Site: brandenburg
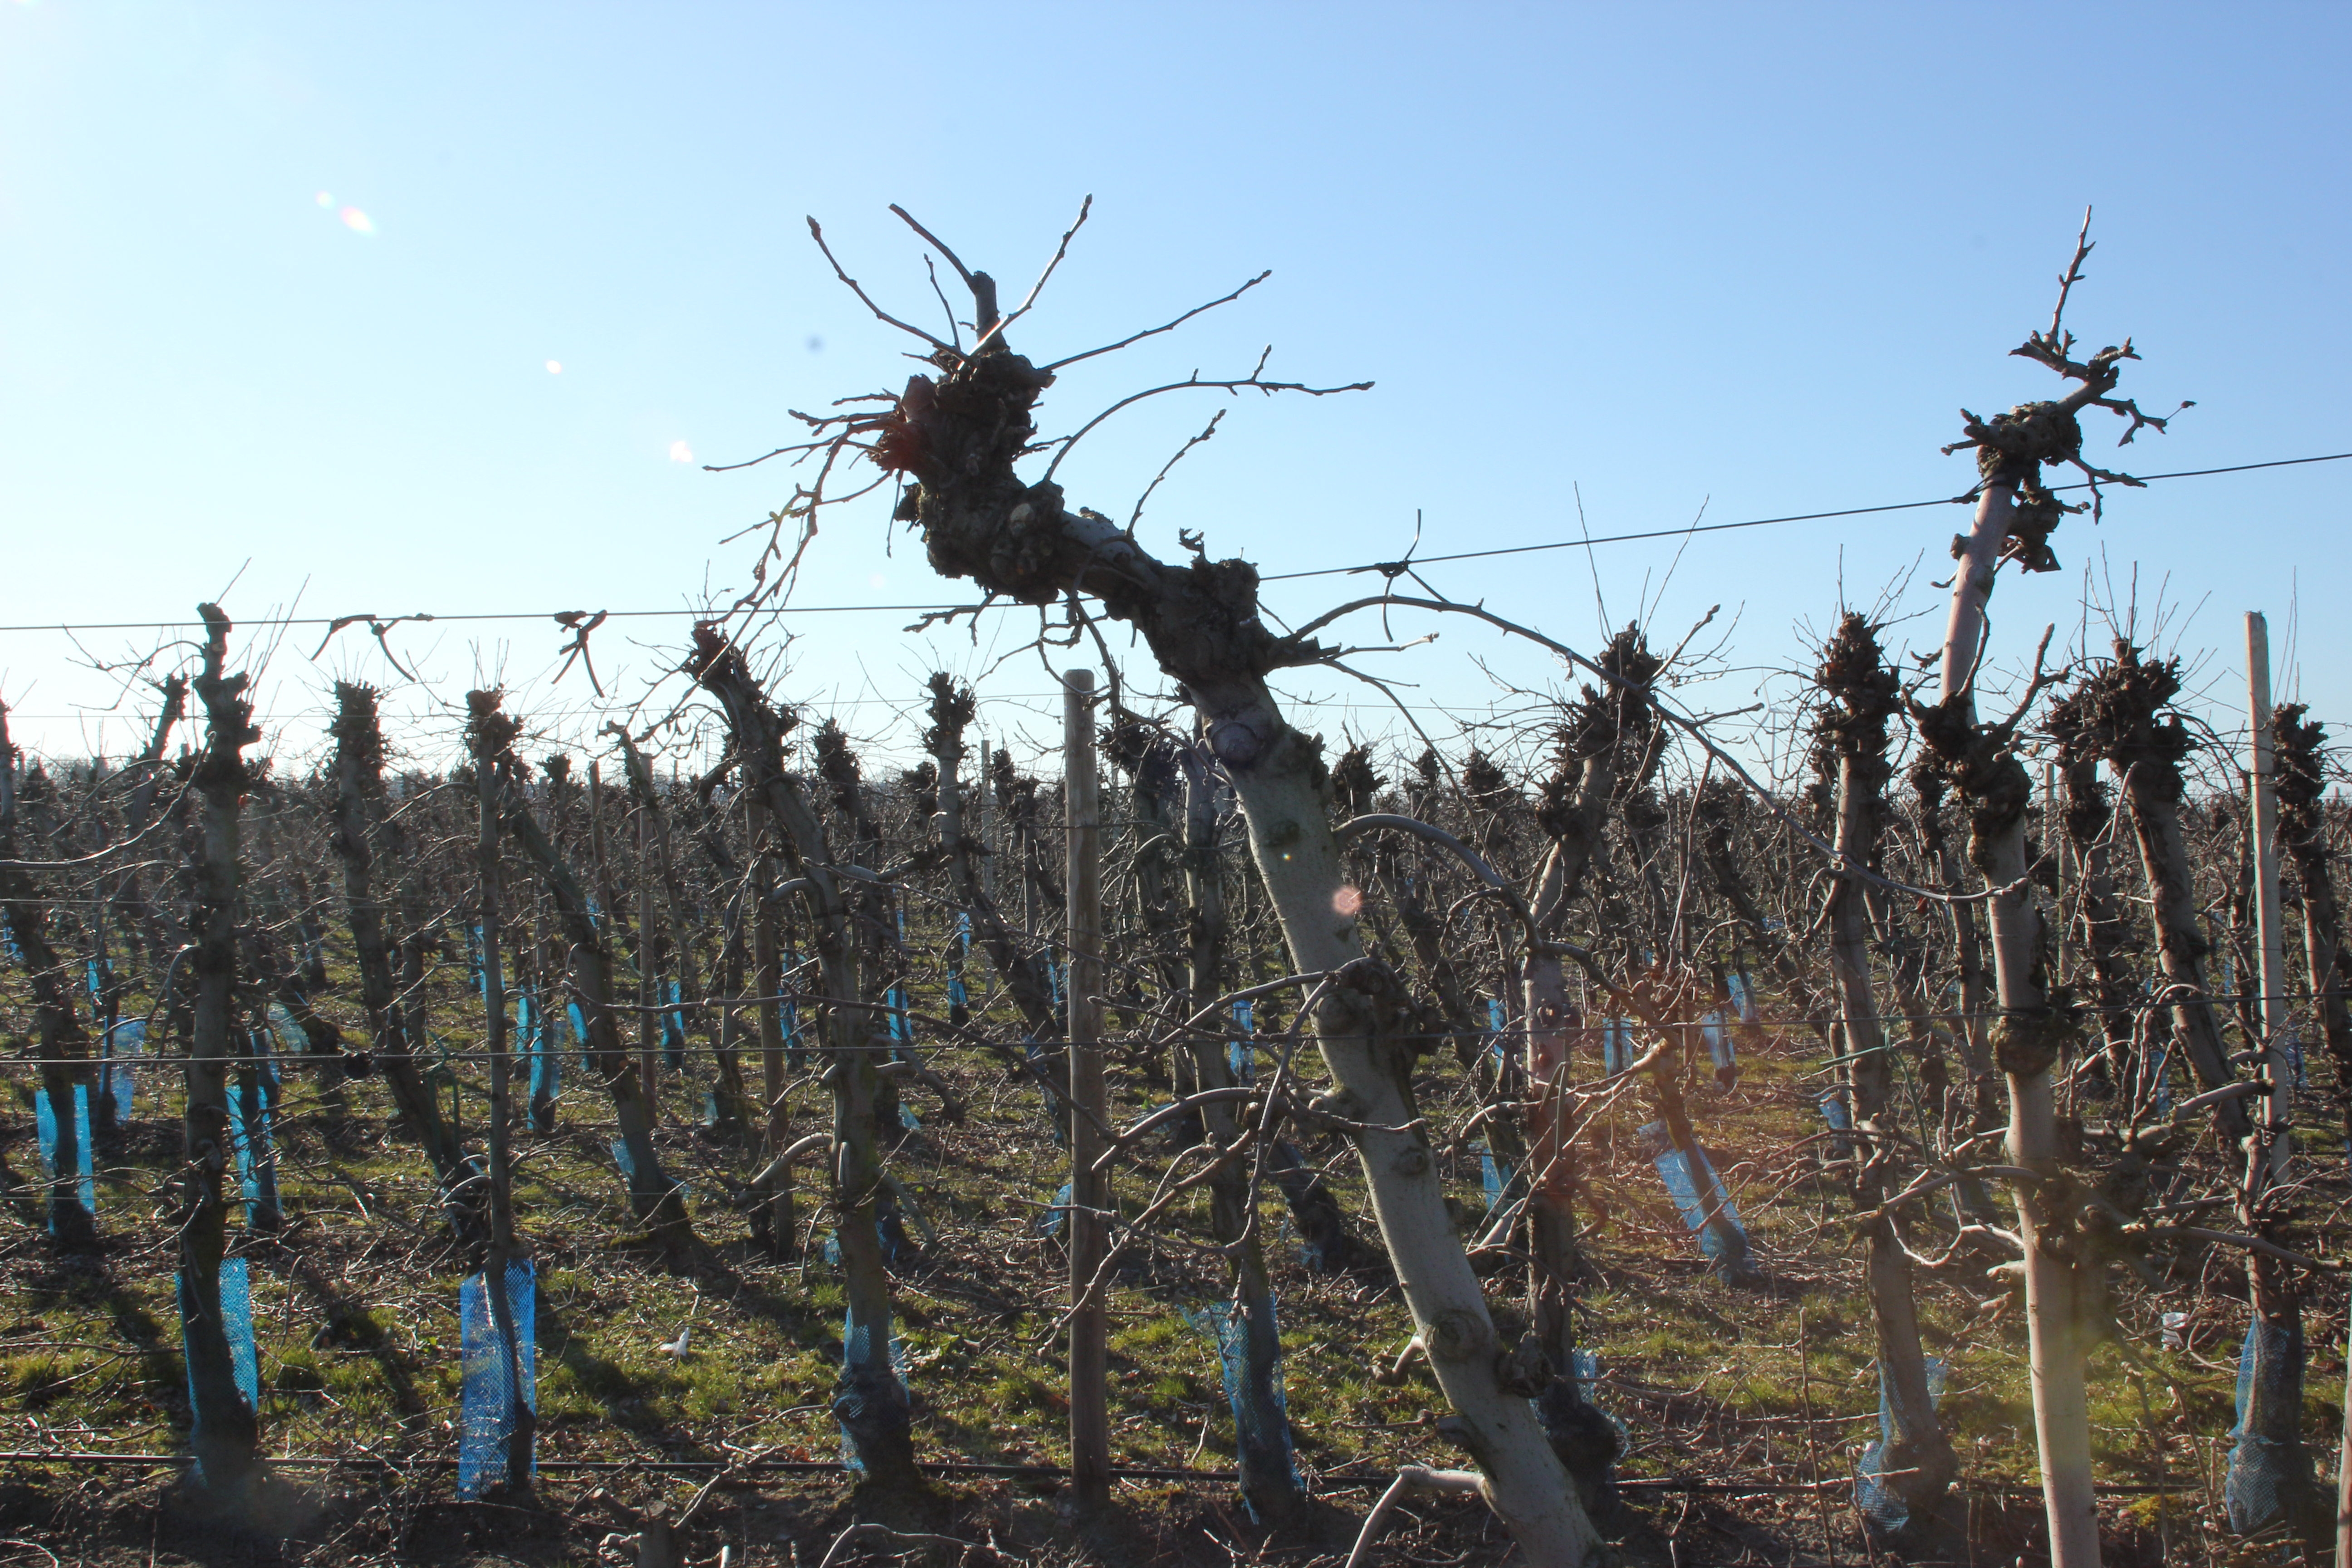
Growth stage (BBCH 03): Bud development